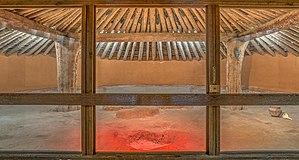
Le monument national de l’Ocmulgee est un site patrimonial américain qui conserve les traces de plus de 10 000 ans de culture amérindienne du Sud-est des États-Unis, sous la forme de huttes enterrées creusées avant l'an mil par la culture des Appalaches méridionales. Il s'agit notamment d'un vaste sanctuaire et de plusieurs tertres rituels, d’un tumulus funéraire et des fossés défensifs. Ils reflètent la maîtrise de techniques élaborées de construction et de terrassement, et supposent une organisation collective du travail. Le site lui-même témoigne de « 17000 ans d'occupation continue par l'Homme. » Le parc, d'une superficie de 284 ha, occupe la rive orientale de l’Ocmulgee. La ville de Macon s'est constituée autour de l'ancien village indien, après la construction du Fort Benjamin Hawkins par l’armée américaine.